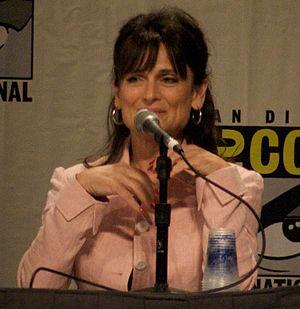
Heroes, ou Les Héros au Québec, est un feuilleton télévisé américain en 78 épisodes de 42 minutes, créé par Tim Kring, diffusé entre le 25 septembre 2006 et le 8 février 2010 sur le réseau NBC.
Cet article présente les vingt-quatre épisodes de la sixième saison de la sitcom américaine How I Met Your Mother.